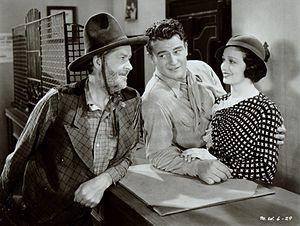
Eleanor Hunt est une actrice américaine née le 10 janvier 1910 à New York et morte le 12 juin 1981 à New York.